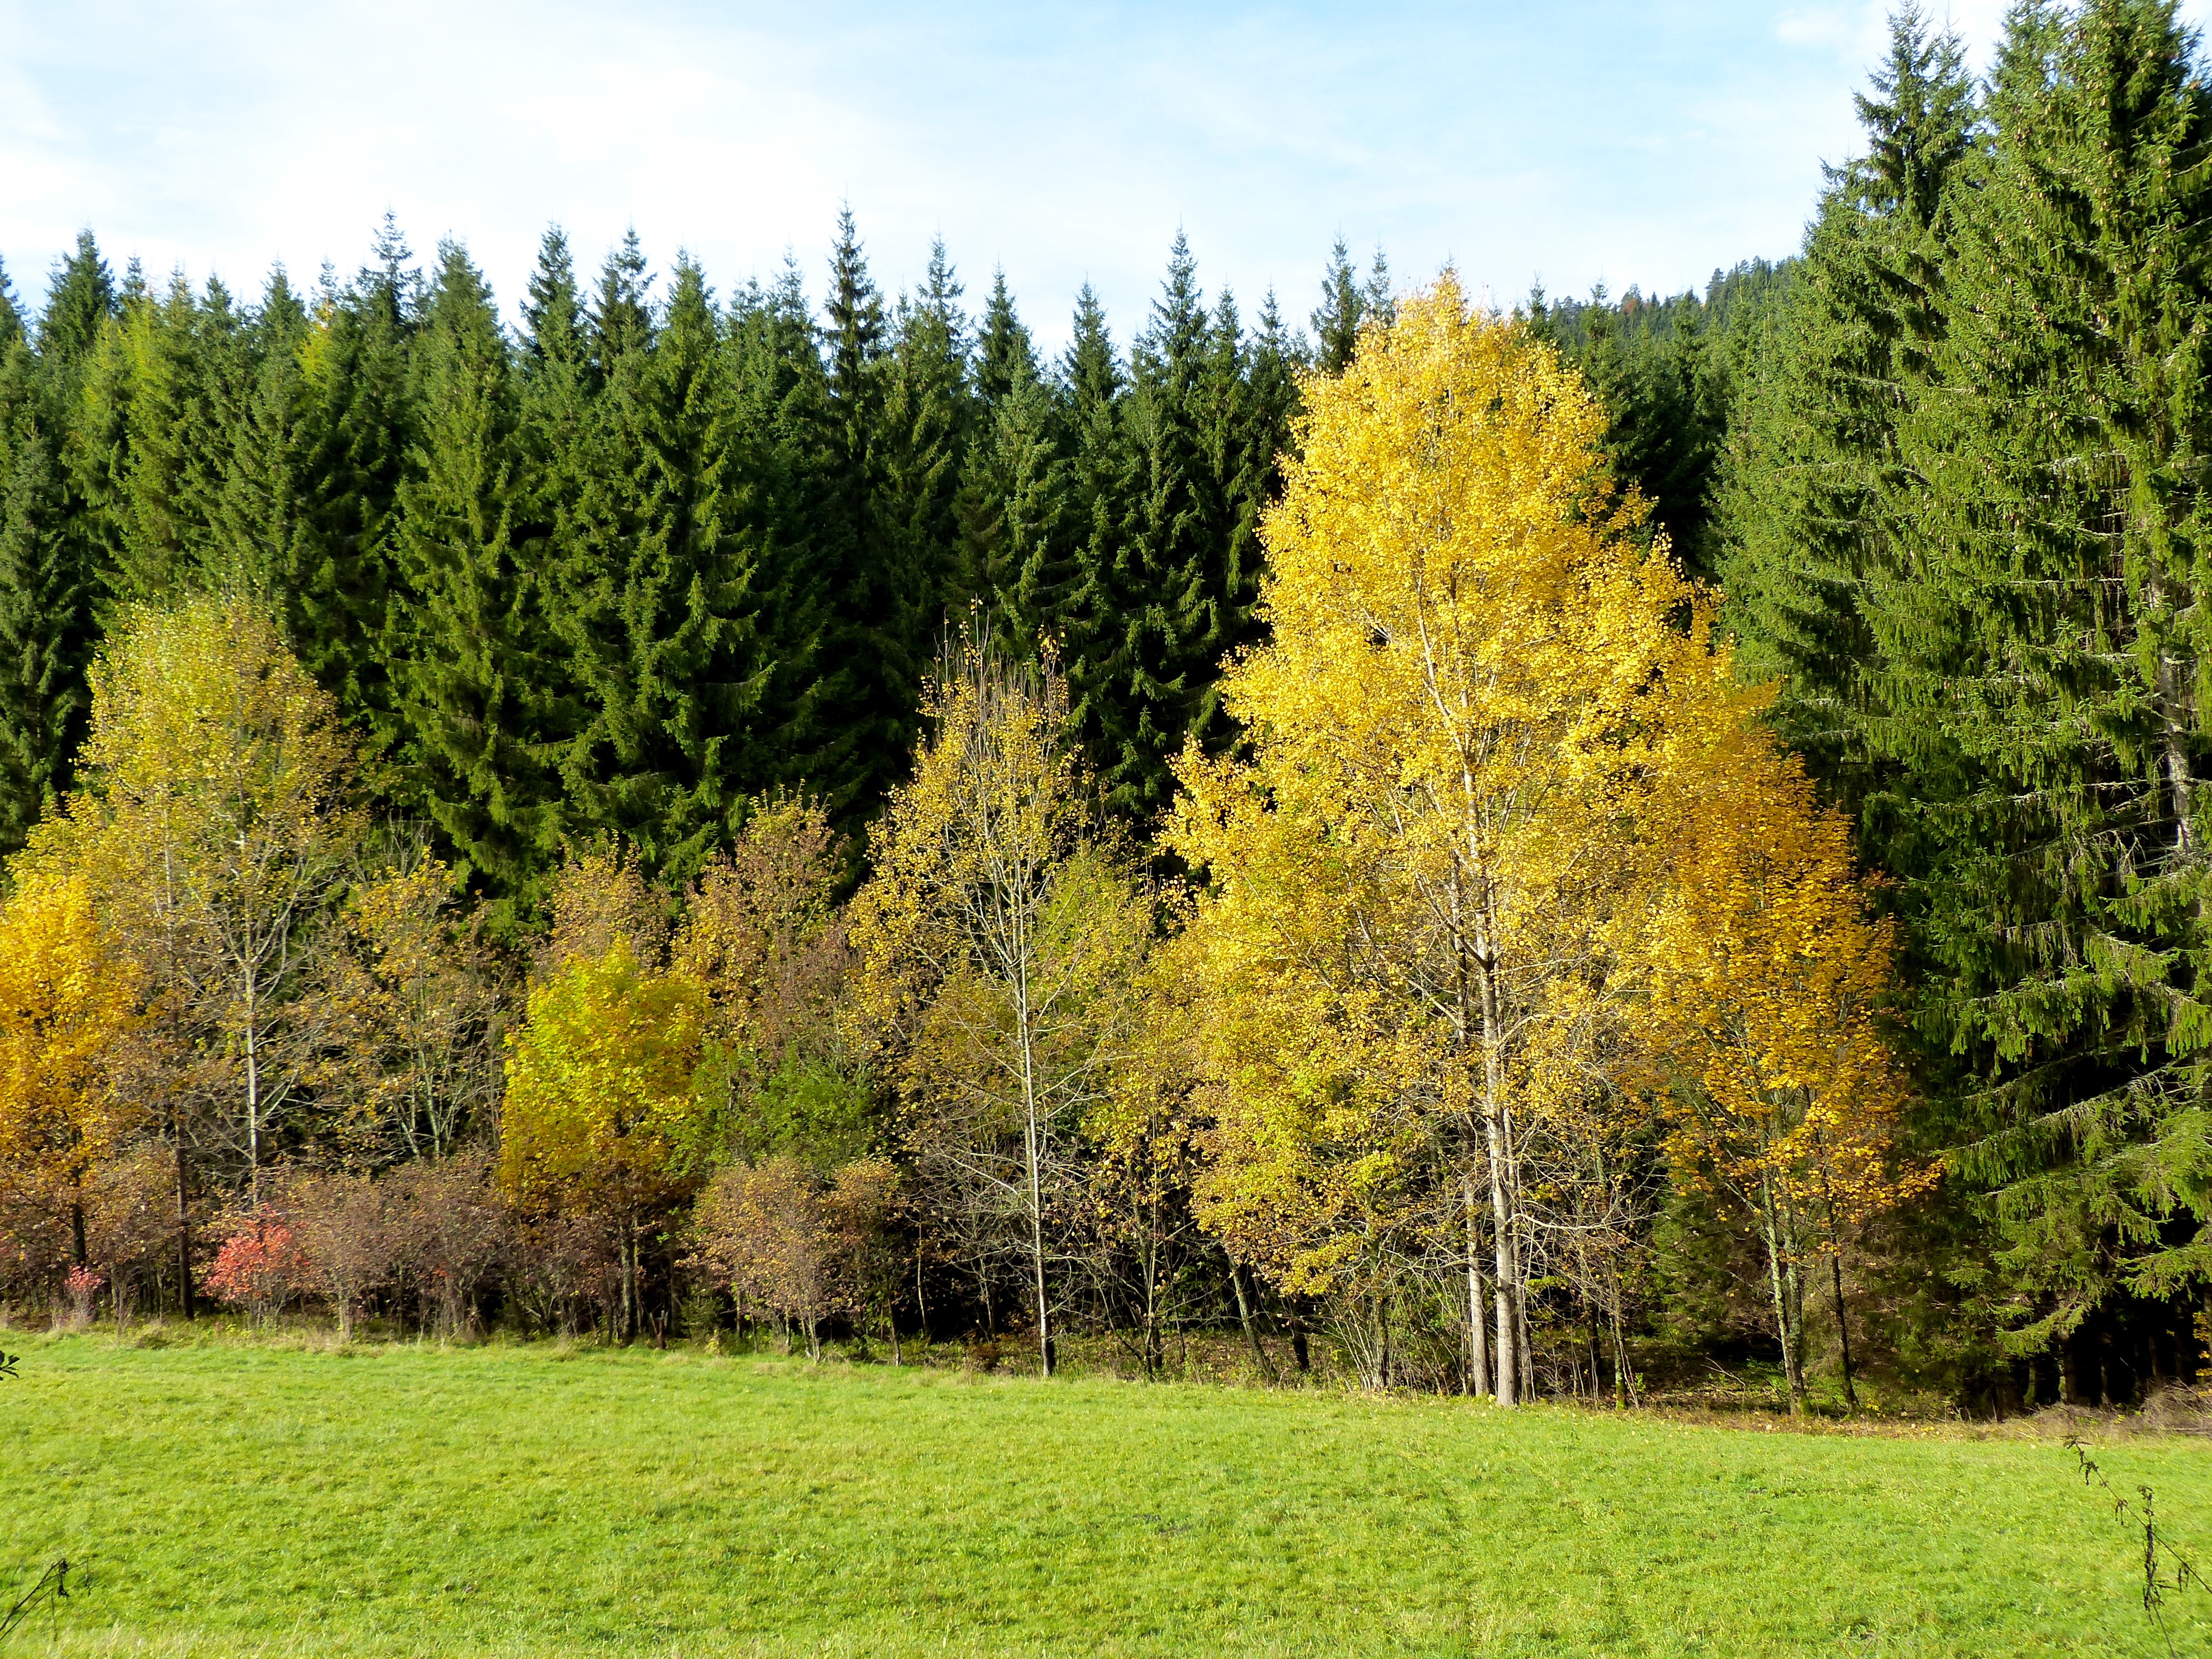
landscape, tree, forest, plant, hiking, meadow, prairie, leaf, fall, flower, travel, foliage, europe, pasture, autumn, black, season, trees, leaves, spruce, shrub, deciduous, germany, grove, schwarzwald, woodland, habitat, larch, ecosystem, baiersbronn, mitteltal, maidenhair tree, biome, woody plant, temperate broadleaf and mixed forest, temperate coniferous forest, land plant